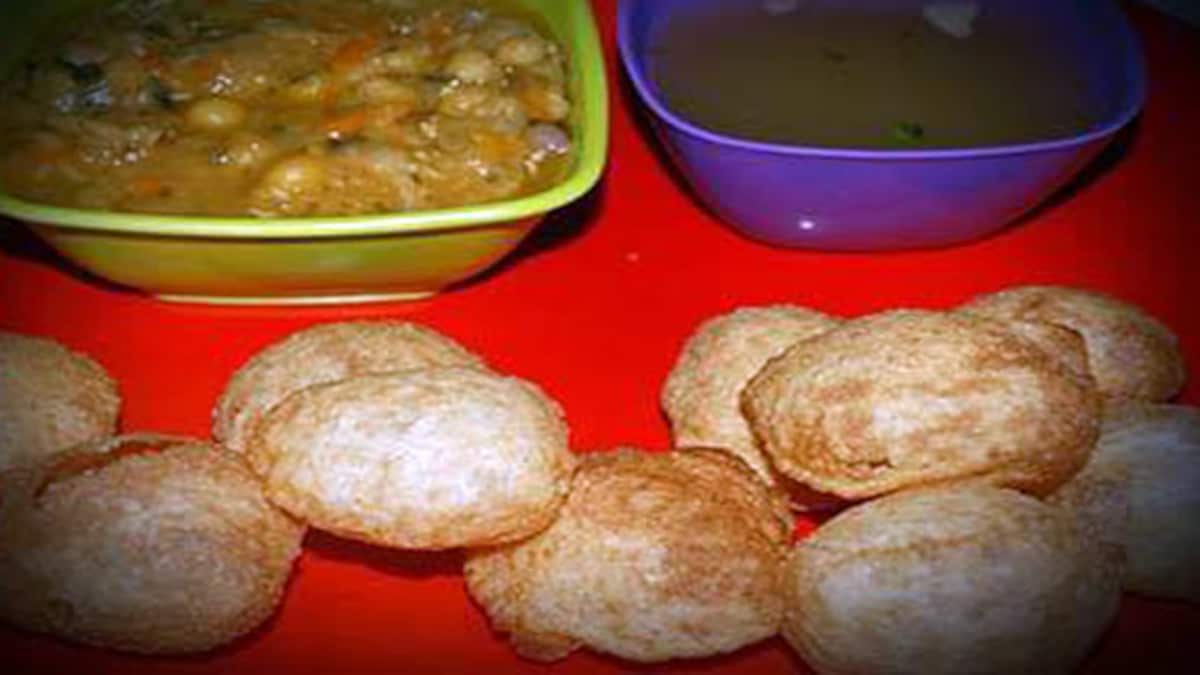
Dish: paani_puri